SS El Faro

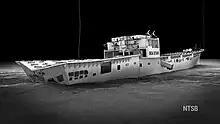
An NTSB model of "El Faro"s resting place on the seafloor

On October 1, WC-130J Super Hercules aircraft of the U.S. Air Force Reserve 53rd Weather Reconnaissance Squadron tried to locate "El Faro" without success. On October 2, a Coast Guard HC-130H Hercules aircraft from Coast Guard Air Station Clearwater in Florida began a dedicated search for the ship. and an MH-60T Jayhawk helicopter from CGAS Clearwater joined search efforts later that day. MH-65C Dolphin helicopters from Coast Guard Air Station Miami in Florida and Coast Guard Air Station Borinquen in Puerto Rico, along with HC-144A Ocean Sentry fixed-wing patrol aircraft from Miami, were also present.